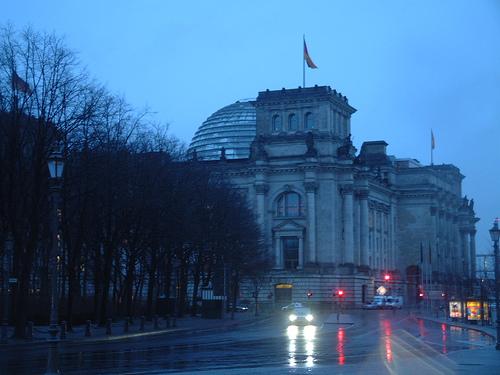
Weather: rain or strom